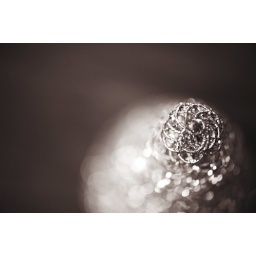
she sparkles in black and white